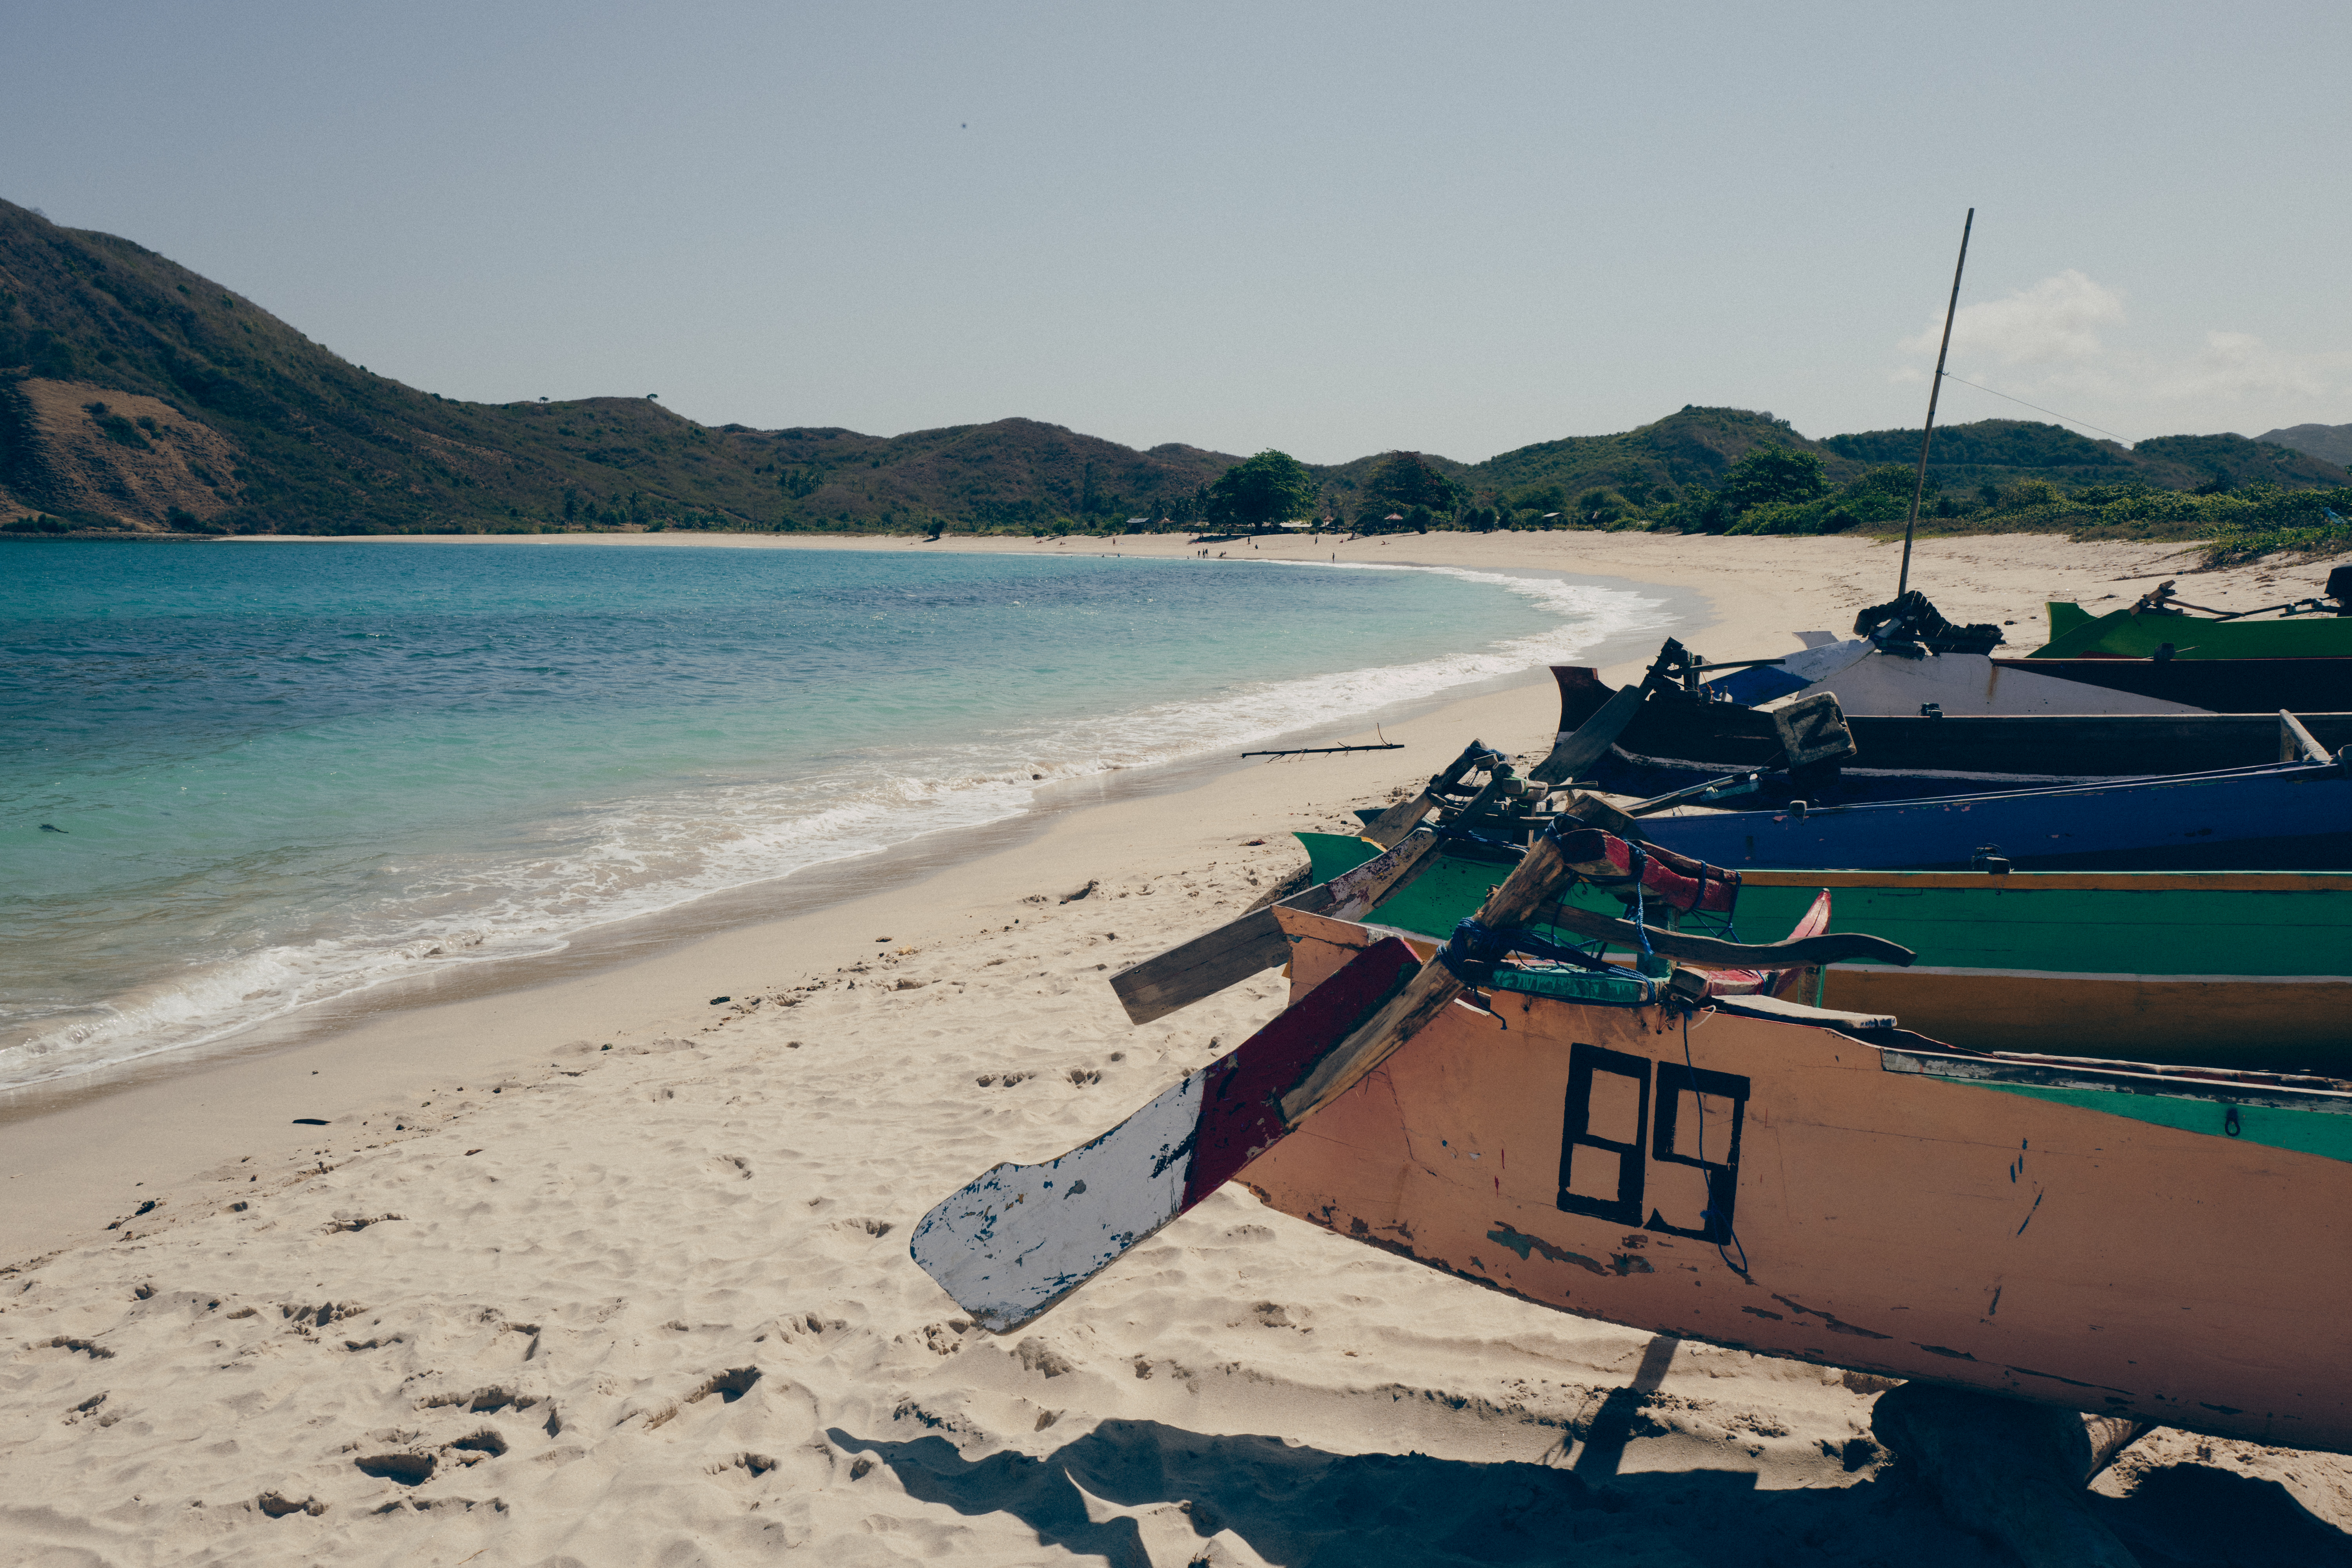
beach, sea, coast, ocean, boat, shore, summer, vacation, vehicle, paradise, bay, island, body of water, strand, holidays, boating, urlaub, indonesia, cape, lombok, indonesion, mawu